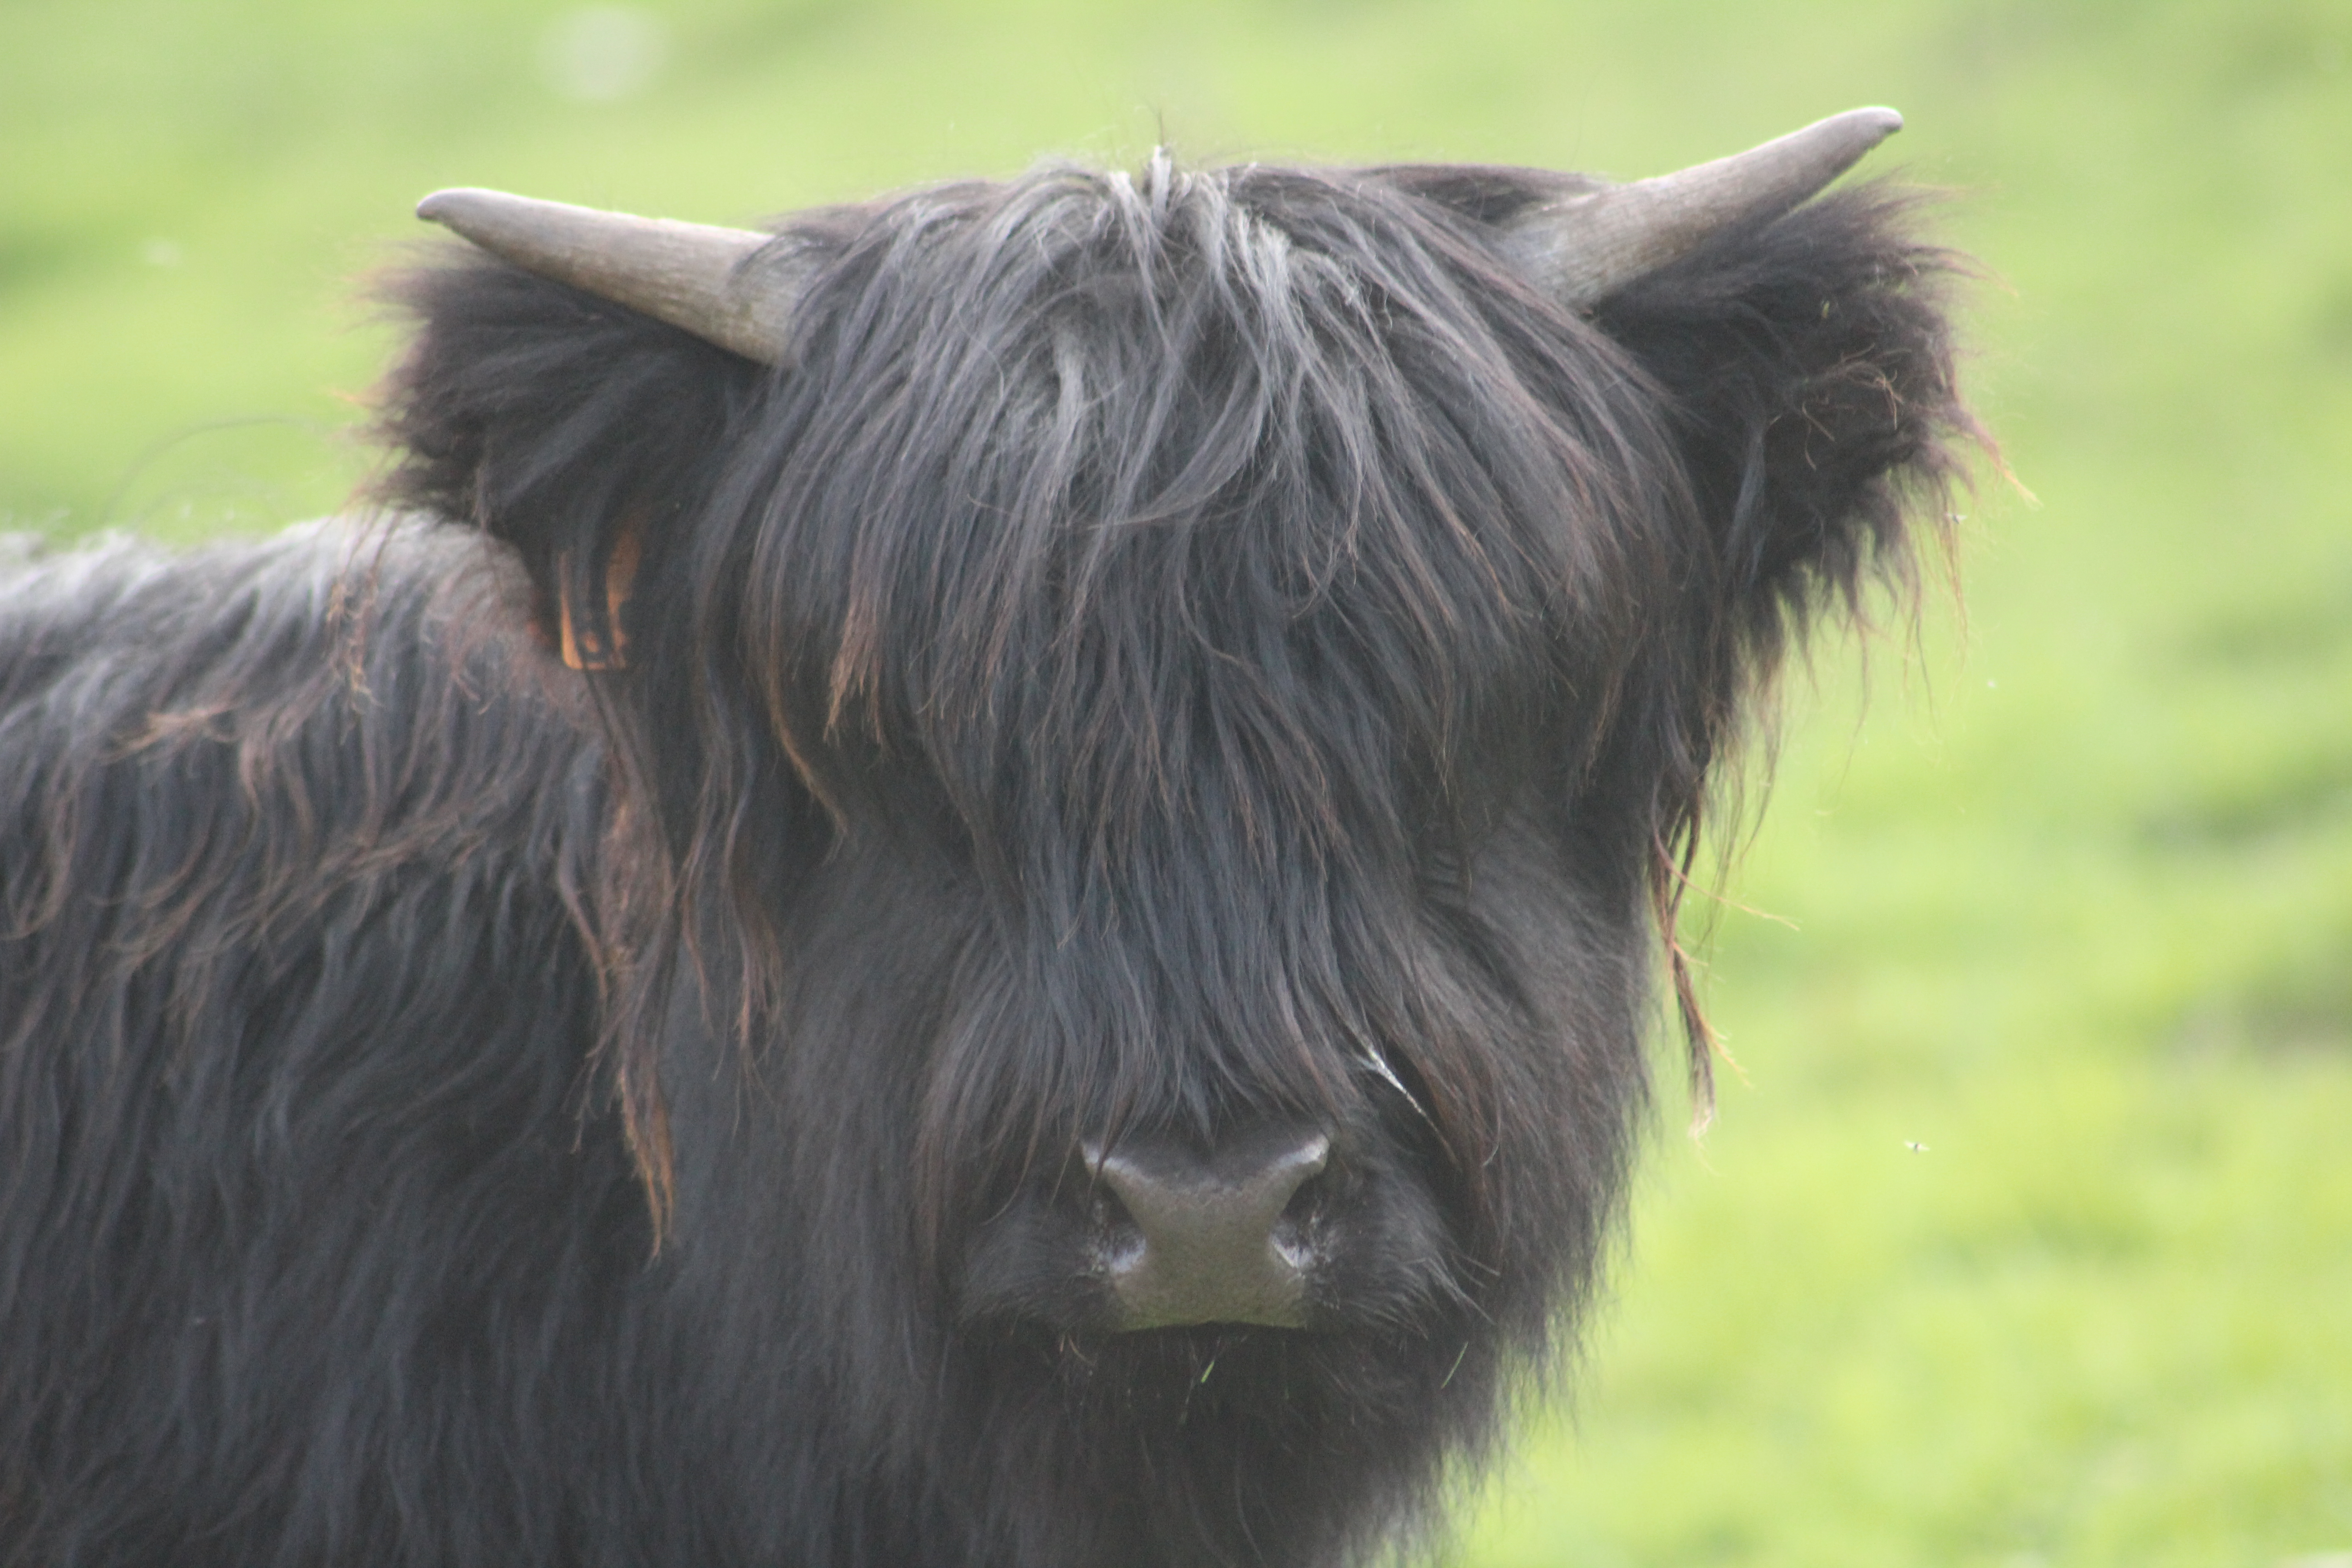
animals, mammal, vertebrate, dog breed, canidae, dog, snout, terrier, pyrenean shepherd, carnivore, scottish terrier, Skye terrier